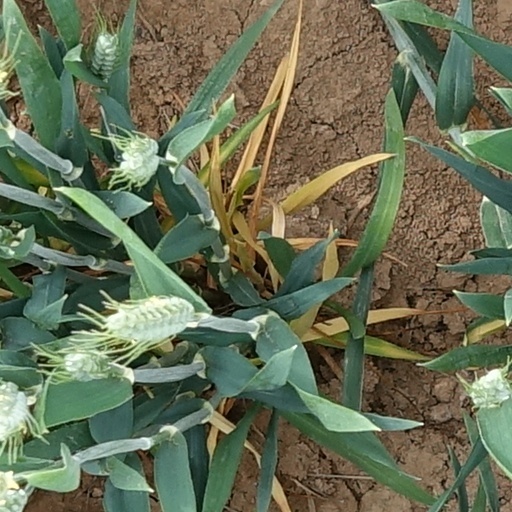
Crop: wheat